Robert Townsend (captain)

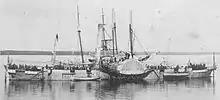
USS Miami

In 1862 Townsend was acting-lieutenant of the under the command of Abram Davis Harrell. The "Miami" was a side-wheel, double-ender gunboat with a crew of 134 and armament of one 80-pounder Parrott rifle, one 9 inch smoothbore, and four 24-pounder cannon. The ship participated under Admiral David Farragut as part of the Mortar Flotilla in neutralizing Confederate forts below New Orleans. Eliminating the forts permitted the Union ships to move upriver and eventually take New Orleans. Townsend became Commander of the "Miami" by October of that year.